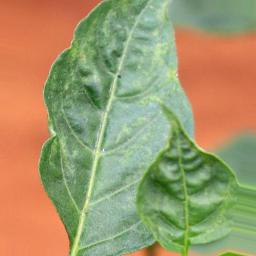
Label: mites_and_trips